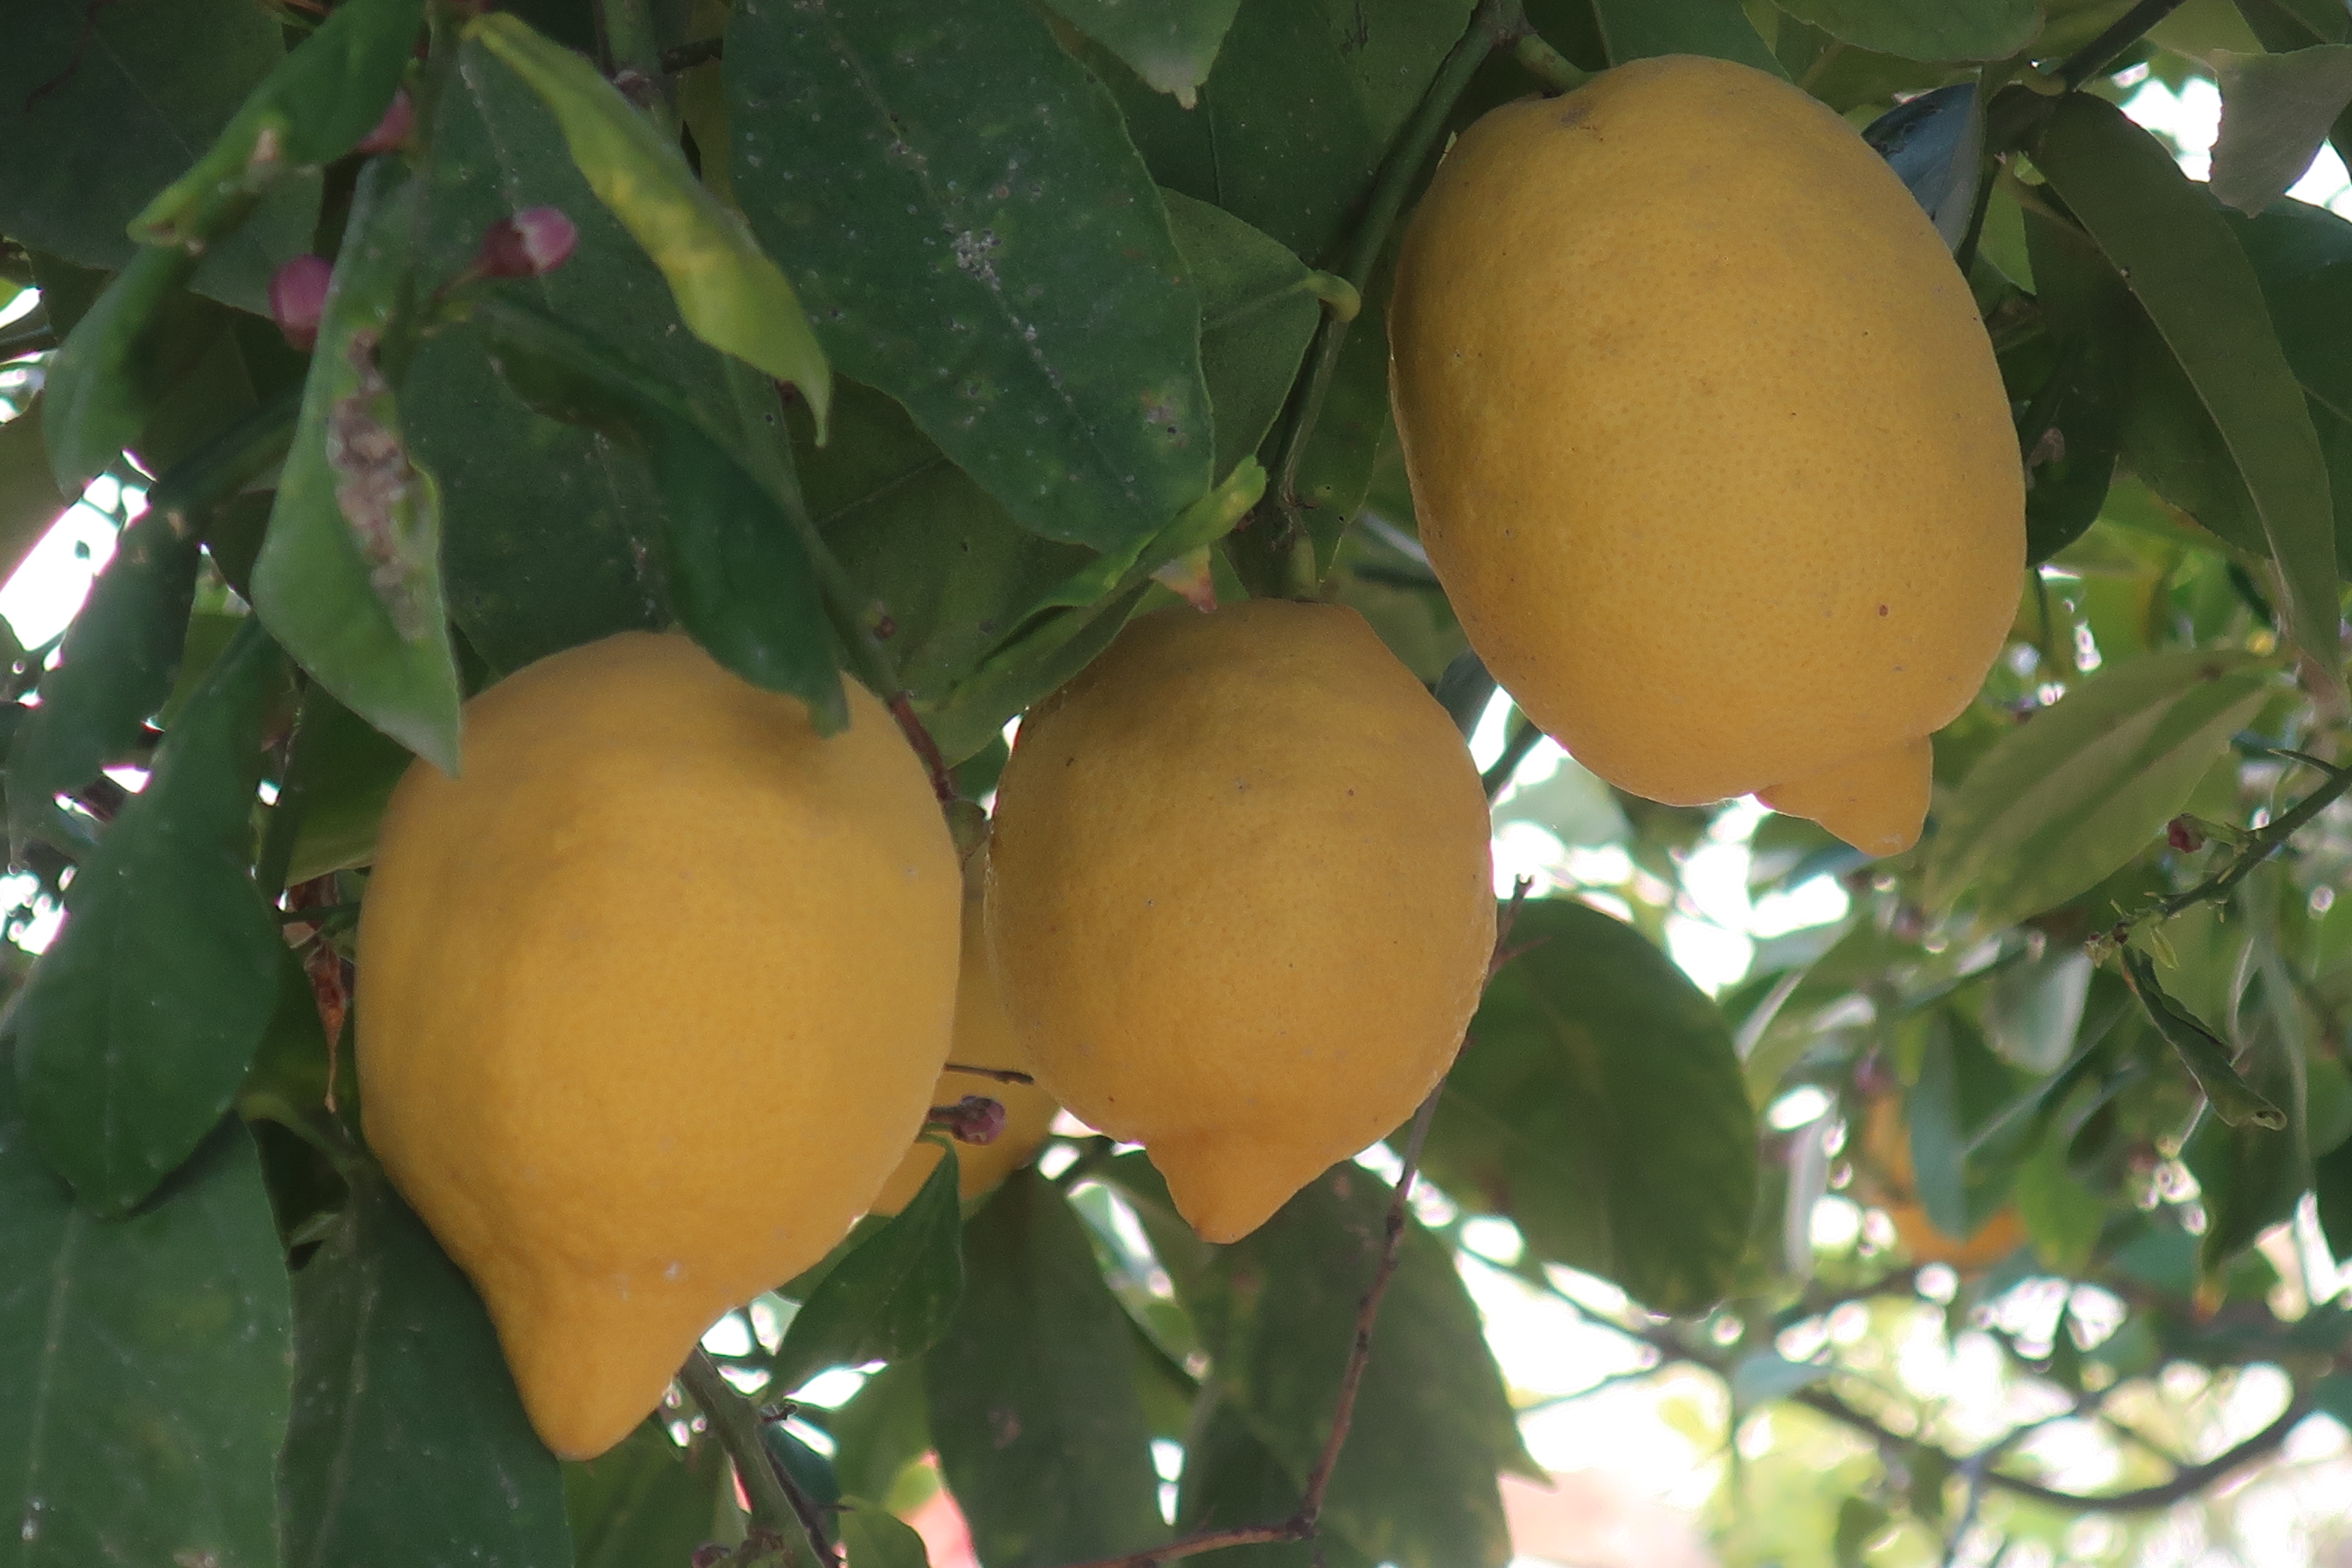
tree, land, yellow, fruit, fruit tree, produce, citrus, food, ingredient, natural foods, citron, meyer lemon, sweet lemon, lemon, rangpur